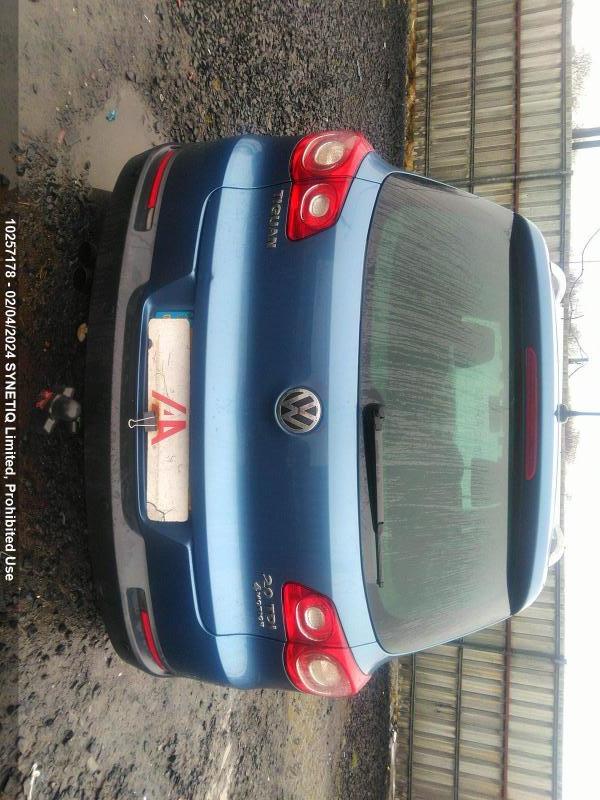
Aucun dommage détecté.
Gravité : aucun